Marussia MR03

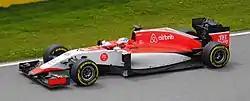
Will Stevens driving the MR03B at the 2015 Canadian Grand Prix

Following special FIA permission sought by the Manor-Marussia team in February 2015, the car was modified into the MR03B after basic modifications to meet 2015 regulations, pending a new chassis being built – that ultimately never materialised. The revised car differed most notably in the nosecone area and had to weigh more, from to , due to new technical specifications in 2015. The MR03B continued to bear the "#JB17" logo in honour of Bianchi.